List of birds of Rhode Island

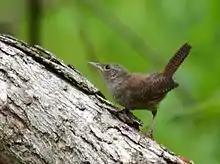
House wren

The vireos are a group of small to medium-sized passerine birds. They are typically greenish in color and resemble wood warblers apart from their heavier bills. Eight species have been recorded in Rhode Island.